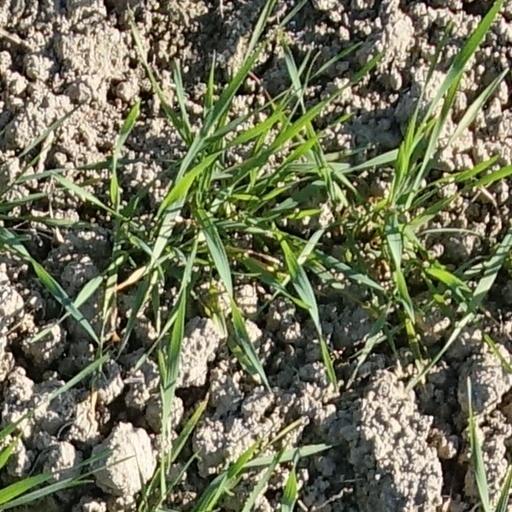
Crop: wheat